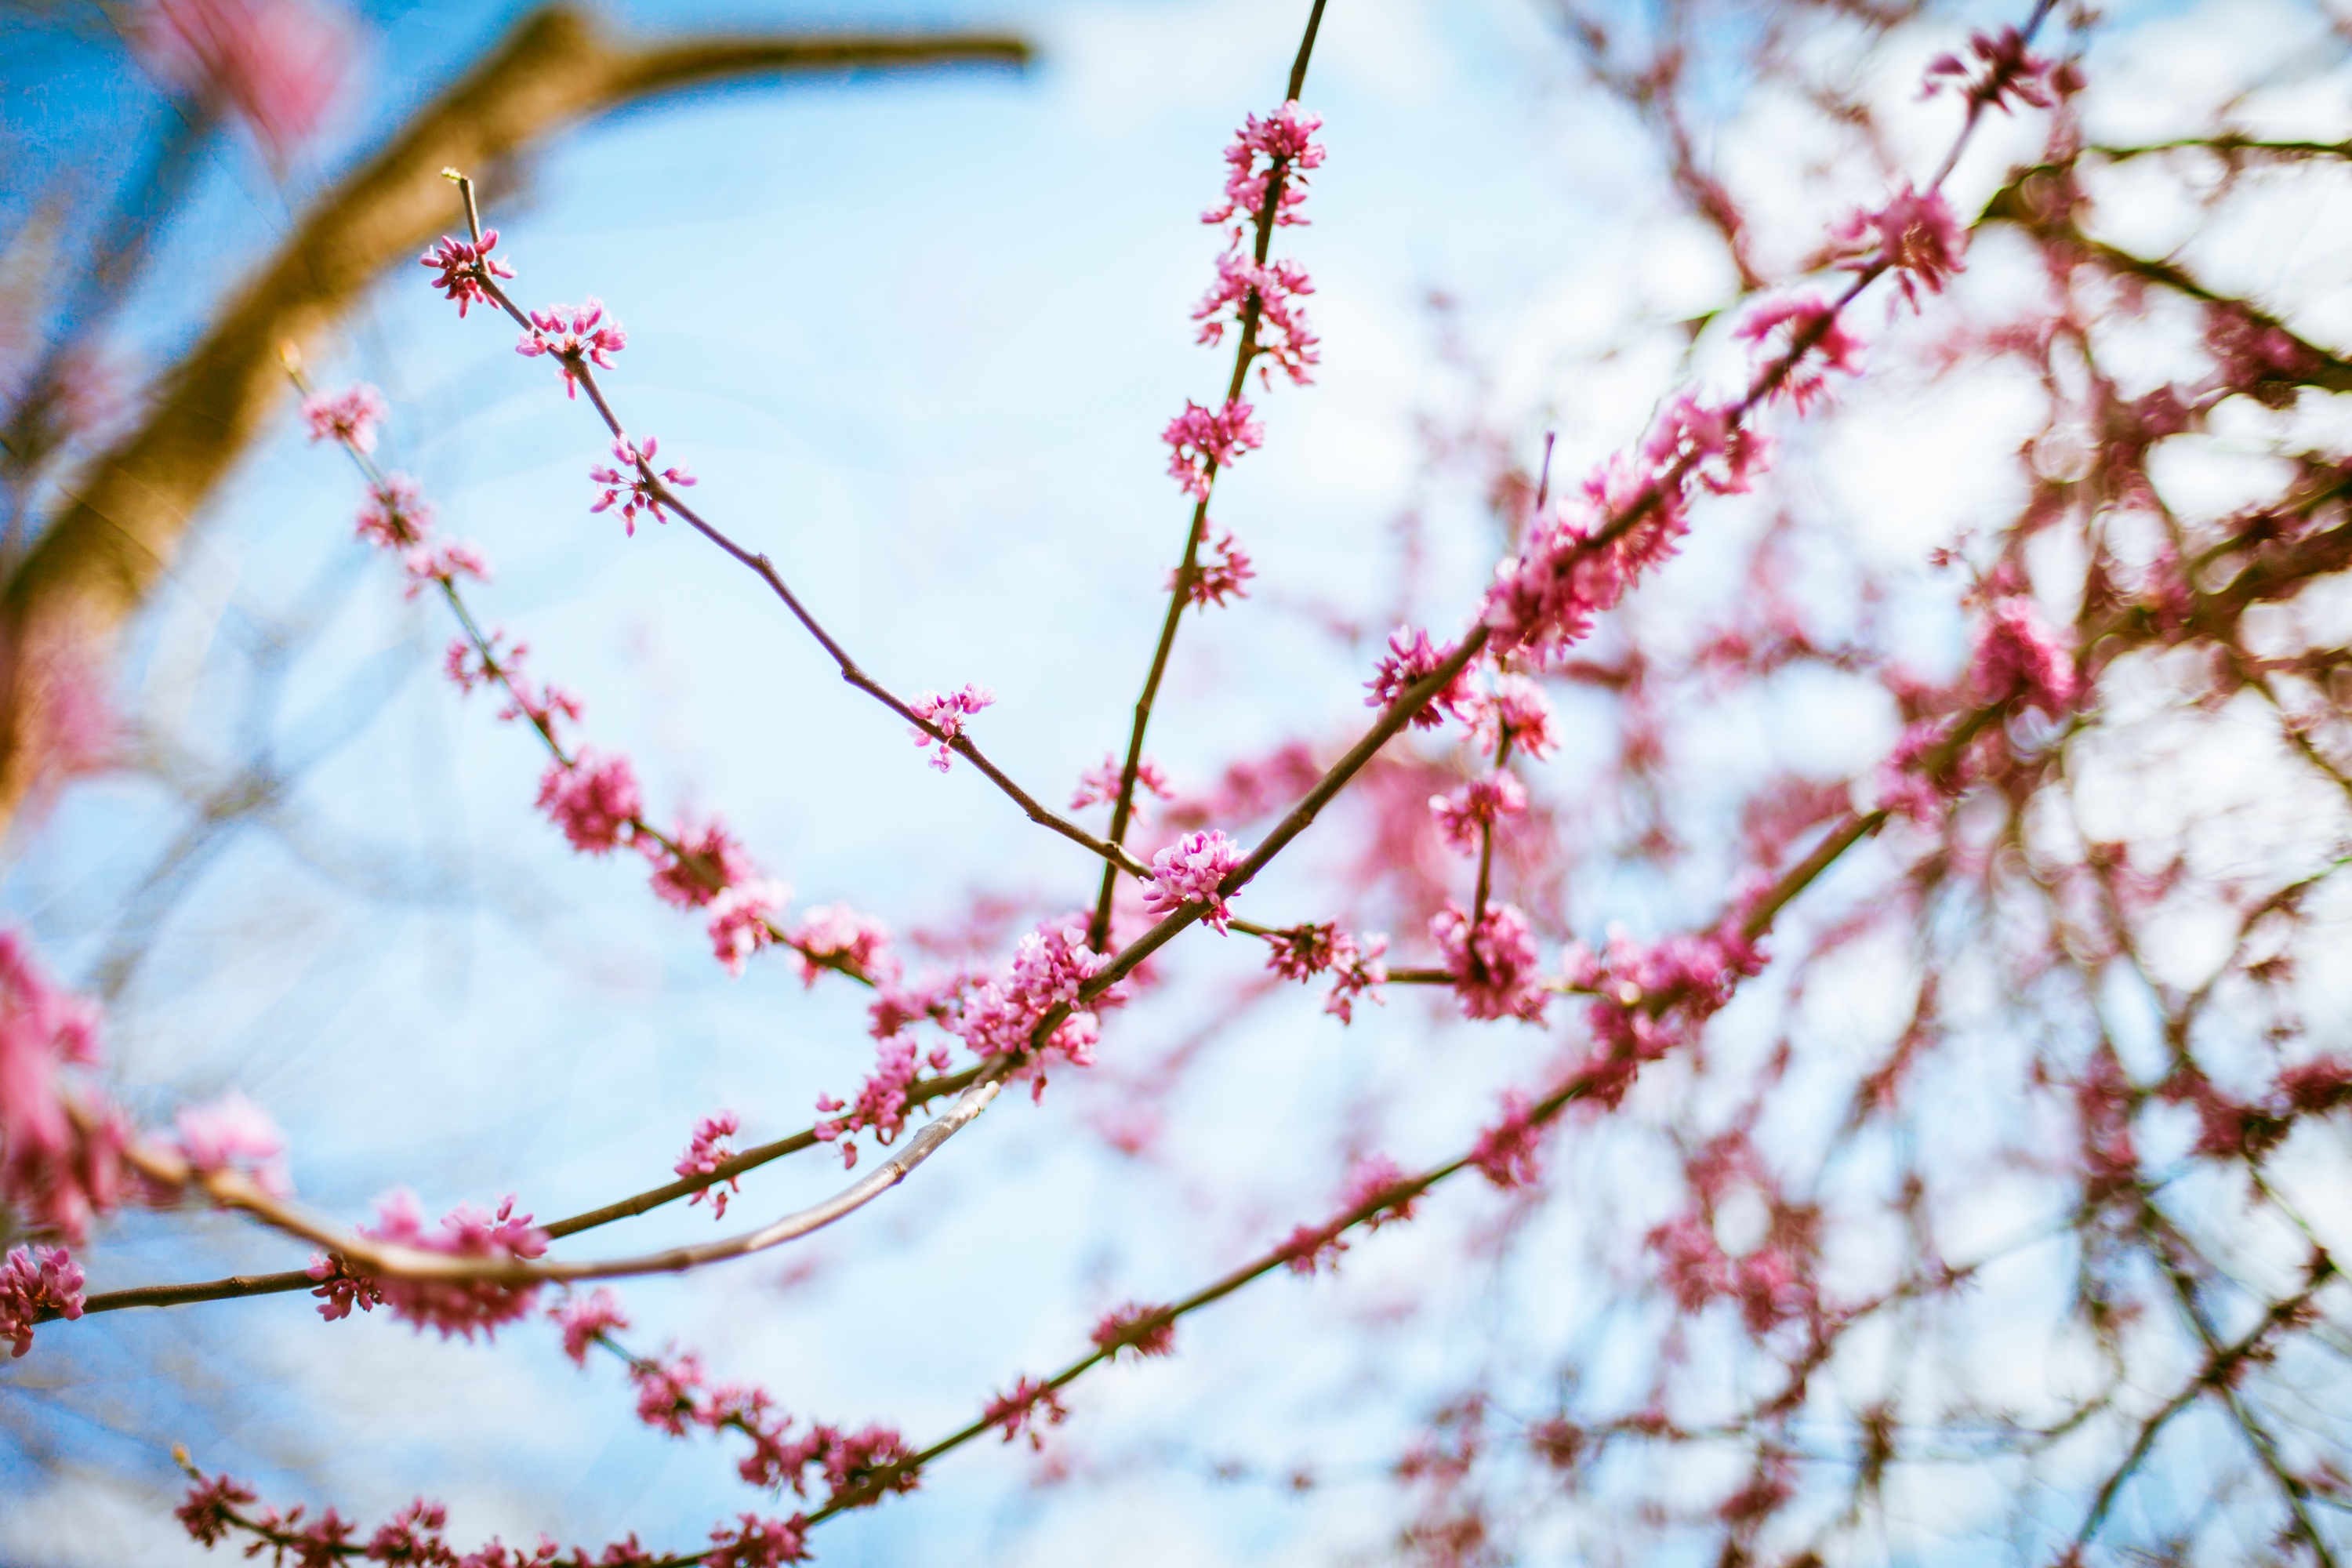
tree, branch, blossom, winter, plant, leaf, flower, petal, food, spring, produce, season, cherry blossom, twig